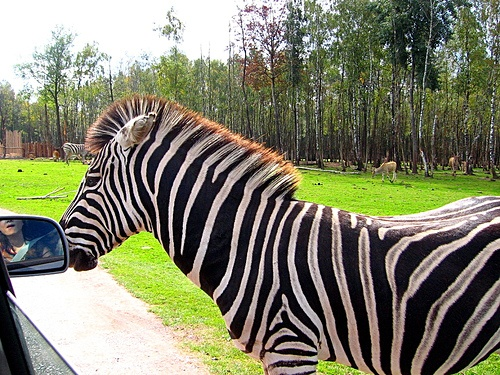
A woman takes a picture of a zebra from her automobile.
An adult zebra is standing near the passenger window of a car.
a zebra standing next to a car on a bright day
A close up shot of a Zebra standing near a vehicle.
a zebra and the reflection of a female in a side view mirror